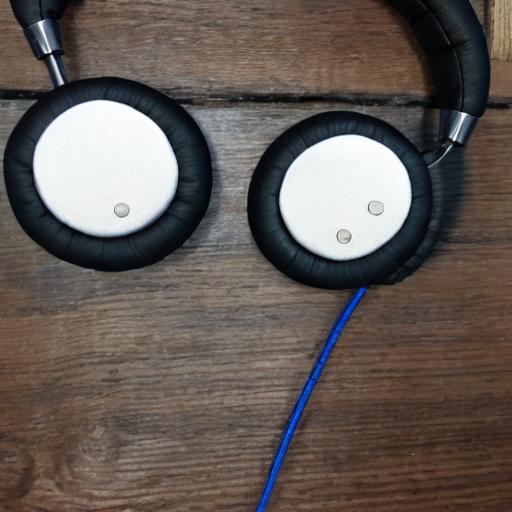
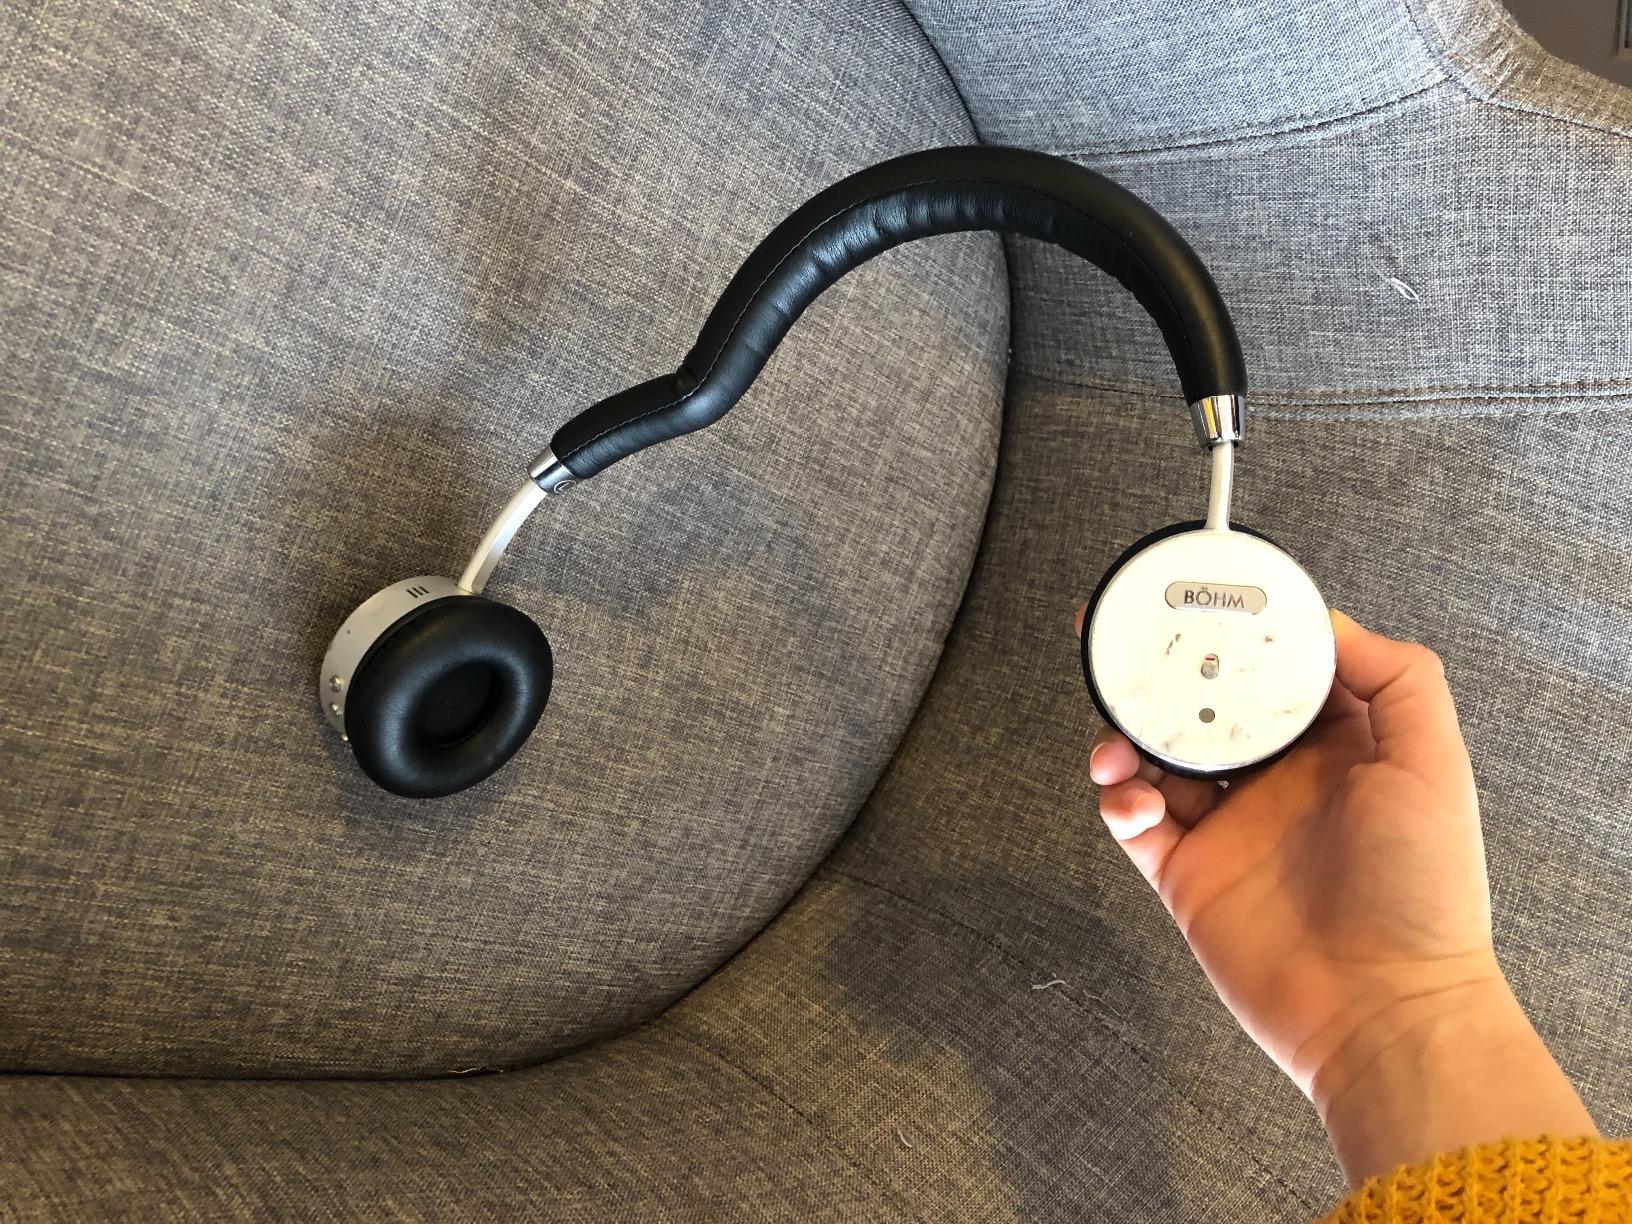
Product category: headphones
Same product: no